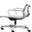
Label: chair